Anmol Rodriguez

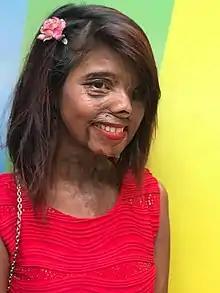
Anmol Roderiguez in 2018

Anmol Rodriguez (born 17 November 1994) is an Indian acid attack survivor.